Adam Naruszewicz

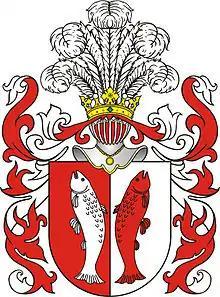
Wadwicz coat of arms, used by Naruszewicz

The Naruszewicz family belonged to the middle class szlachta (Polish-Lithuanian nobility) who held local government offices and had a small estate in Polesie region of the Polish–Lithuanian Commonwealth, where Adam Naruszewicz likely was born. He started his education in a Jesuit school in Pinsk. Naruszewicz joined the Jesuit Order on 14 August 1748, and shortly afterward he began studying and from 1753 lecturing in grammar at the Vilnius University. He taught rhetoric at the Jesuits' elite boarding university, Collegium Nobilium in Warsaw from 1757. Between around 1758 and 1762 he studied theology at the Collège de la Trinité in Lyon, France. He received the holy orders in the nearby Vienne on 17 January 1762. During his time in Western Europe he visited Germany, Italy and Spain and met the Polish Queen of France, Marie Leszczyńska, during an audience at Versailles. Upon his return to the Polish–Lithuanian Commonwealth, he resumed his position as a lecturer in the Collegium Nobilium, now also teaching French language, poetics, geography and history; in 1767-1768 he held some lectures at the military school, the Corps of Cadets.